N+

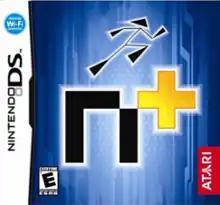

N+ is the console and handheld version of the Adobe Flash game "N", which was developed by Metanet Software. "N+" for Xbox Live Arcade was developed by Slick Entertainment and published by Metanet Software. Unique versions of the game were also ported separately to the PlayStation Portable and Nintendo DS by developers SilverBirch Studios and Atari. Metanet Software licensed their "N" IP for this deal, provided single player level design for both versions, and consulted on the project.